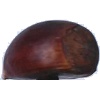
Label: Chestnut 1